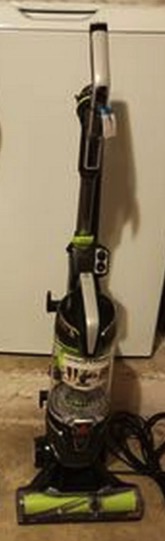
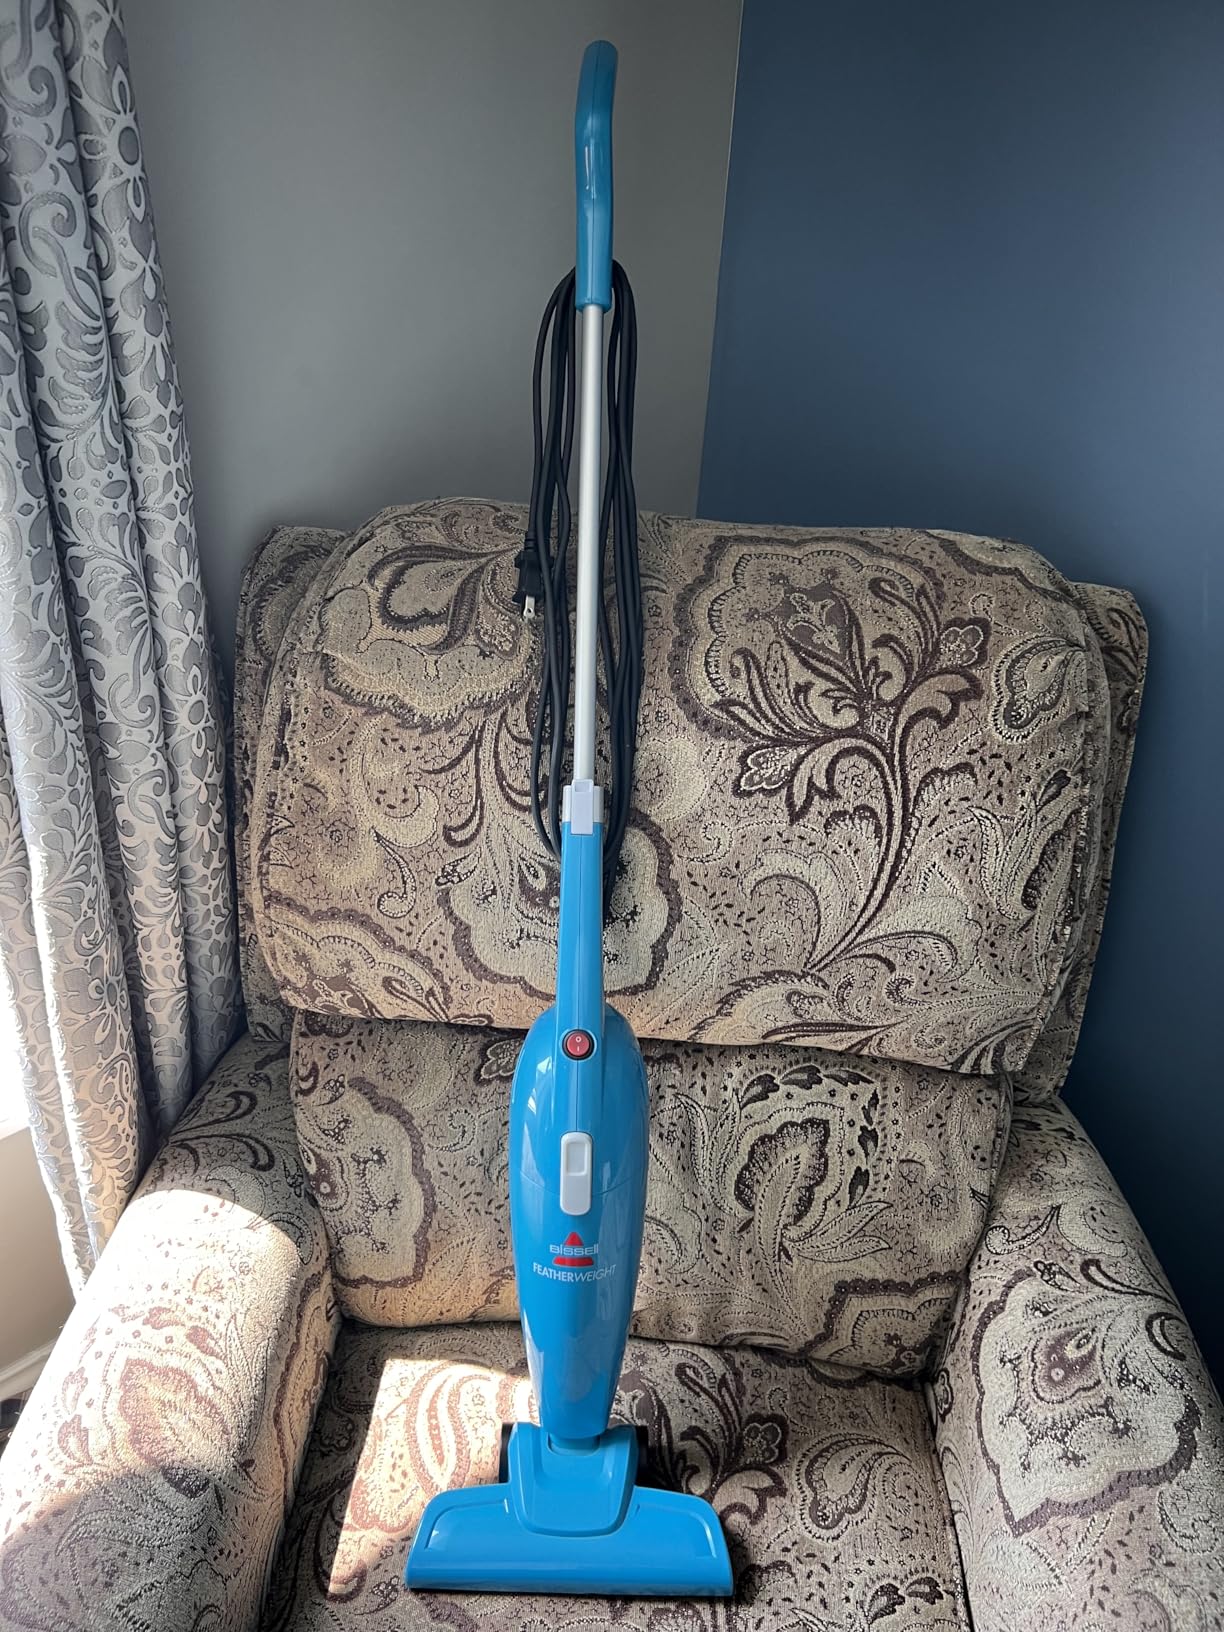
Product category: items_vacuum
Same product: no